Fort Frontenac

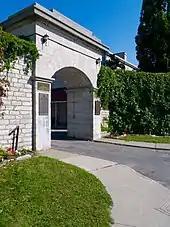
Entrance to the fort in 2015. Fort Frontenac is presently used as the Canadian Army Command and Staff College.

After British imperial forces withdrew from most Canadian locations in 1870–71, the Canadian Militia authorized the creation of two batteries of garrison artillery which provided garrison duties and schools of gunnery. ""A" " Battery School of Gunnery was established at Tête-de-Pont Barracks and other locations in Kingston (""B" " Battery was located in Quebec). These batteries were known as the Regiment of Canadian Artillery. When this regiment evolved into the Royal Canadian Horse Artillery (RCHA), its headquarters was at the Tête-de-Pont Barracks from 1905 to 1939. When the RCHA left for operational duties during the Second World War, the fort was used as a personnel depot.